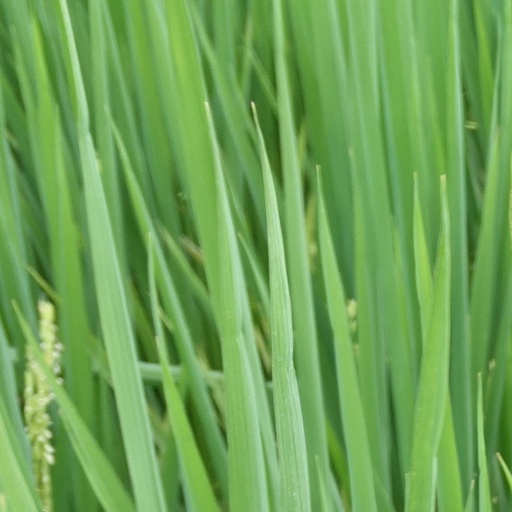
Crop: rice